Visual merchandising

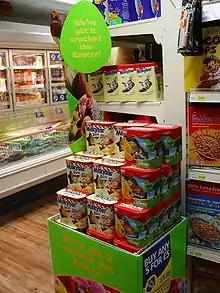
Endcap at the end of a retail aisle

Merchandise must be visible, easy to access, and there must be a range of merchandise to choose from. Having visible merchandise is essential for retailers as consumers not only "buy what they see" but are also able to tangibly engage with the physical product. This creates an emotional connection, which can drive the customer to purchase the product. The physical positioning of the product also increases visibility. Products at eye level also get more attention. "Eye level is buy level". Considering these elements when merchandising gives the customer a sense of freedom of choice. "Less is more" is a key principle in visual merchandising. Although having a wide variety of stock and product options is important for consumers, it is also important not to overwhelm the consumer. Having too many choices can be confusing to consumers and that phenomenon is referred to as the "tyranny of choice". Arranging stock so it is not overcrowded, and limiting the amount of merchandise on the shop floor, are important aspects of merchandising. Over-crowded stores can create a sense of stress and anxiety, which does not encourage the consumer to shop the entire store.